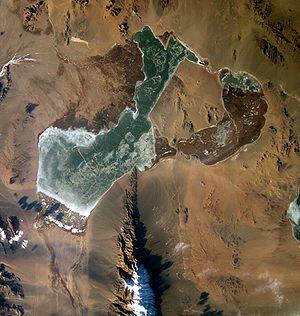
Cet article recense les zones humides de Mongolie concernées par la convention de Ramsar.
Le lac Khar-Us est un lac situé à l'ouest de la Mongolie.